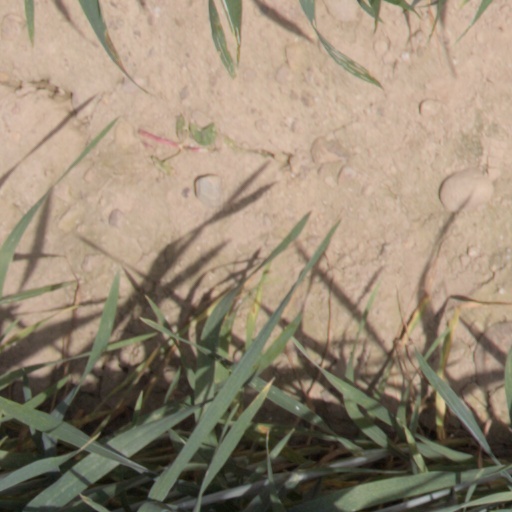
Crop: wheat